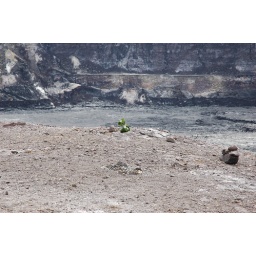
Some people leave offerings to Pele, usually flowers or stones wrapped in ti leaves.